Mishkei Herut Beitar

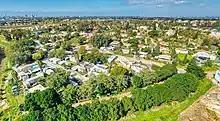
Nordia

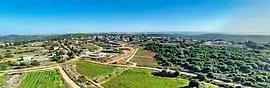
Bar Giora

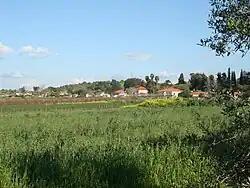
Aviel

Mishkei Herut Beitar is a revisionist Zionist settlement movement in Israel, affiliated with Beitar and Likud. It is based in the Metzudat Ze'ev offices on King George Street in Tel Aviv.